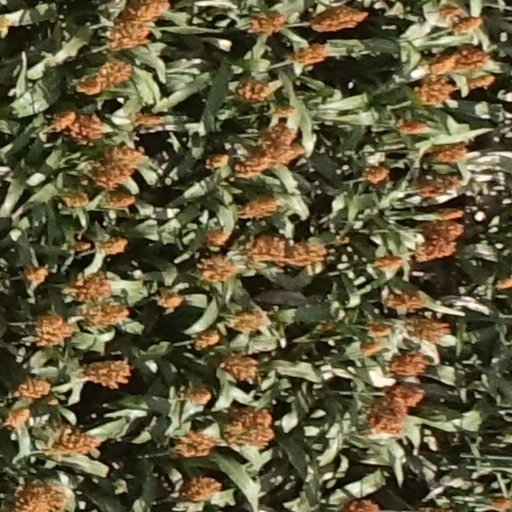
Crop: sorghum